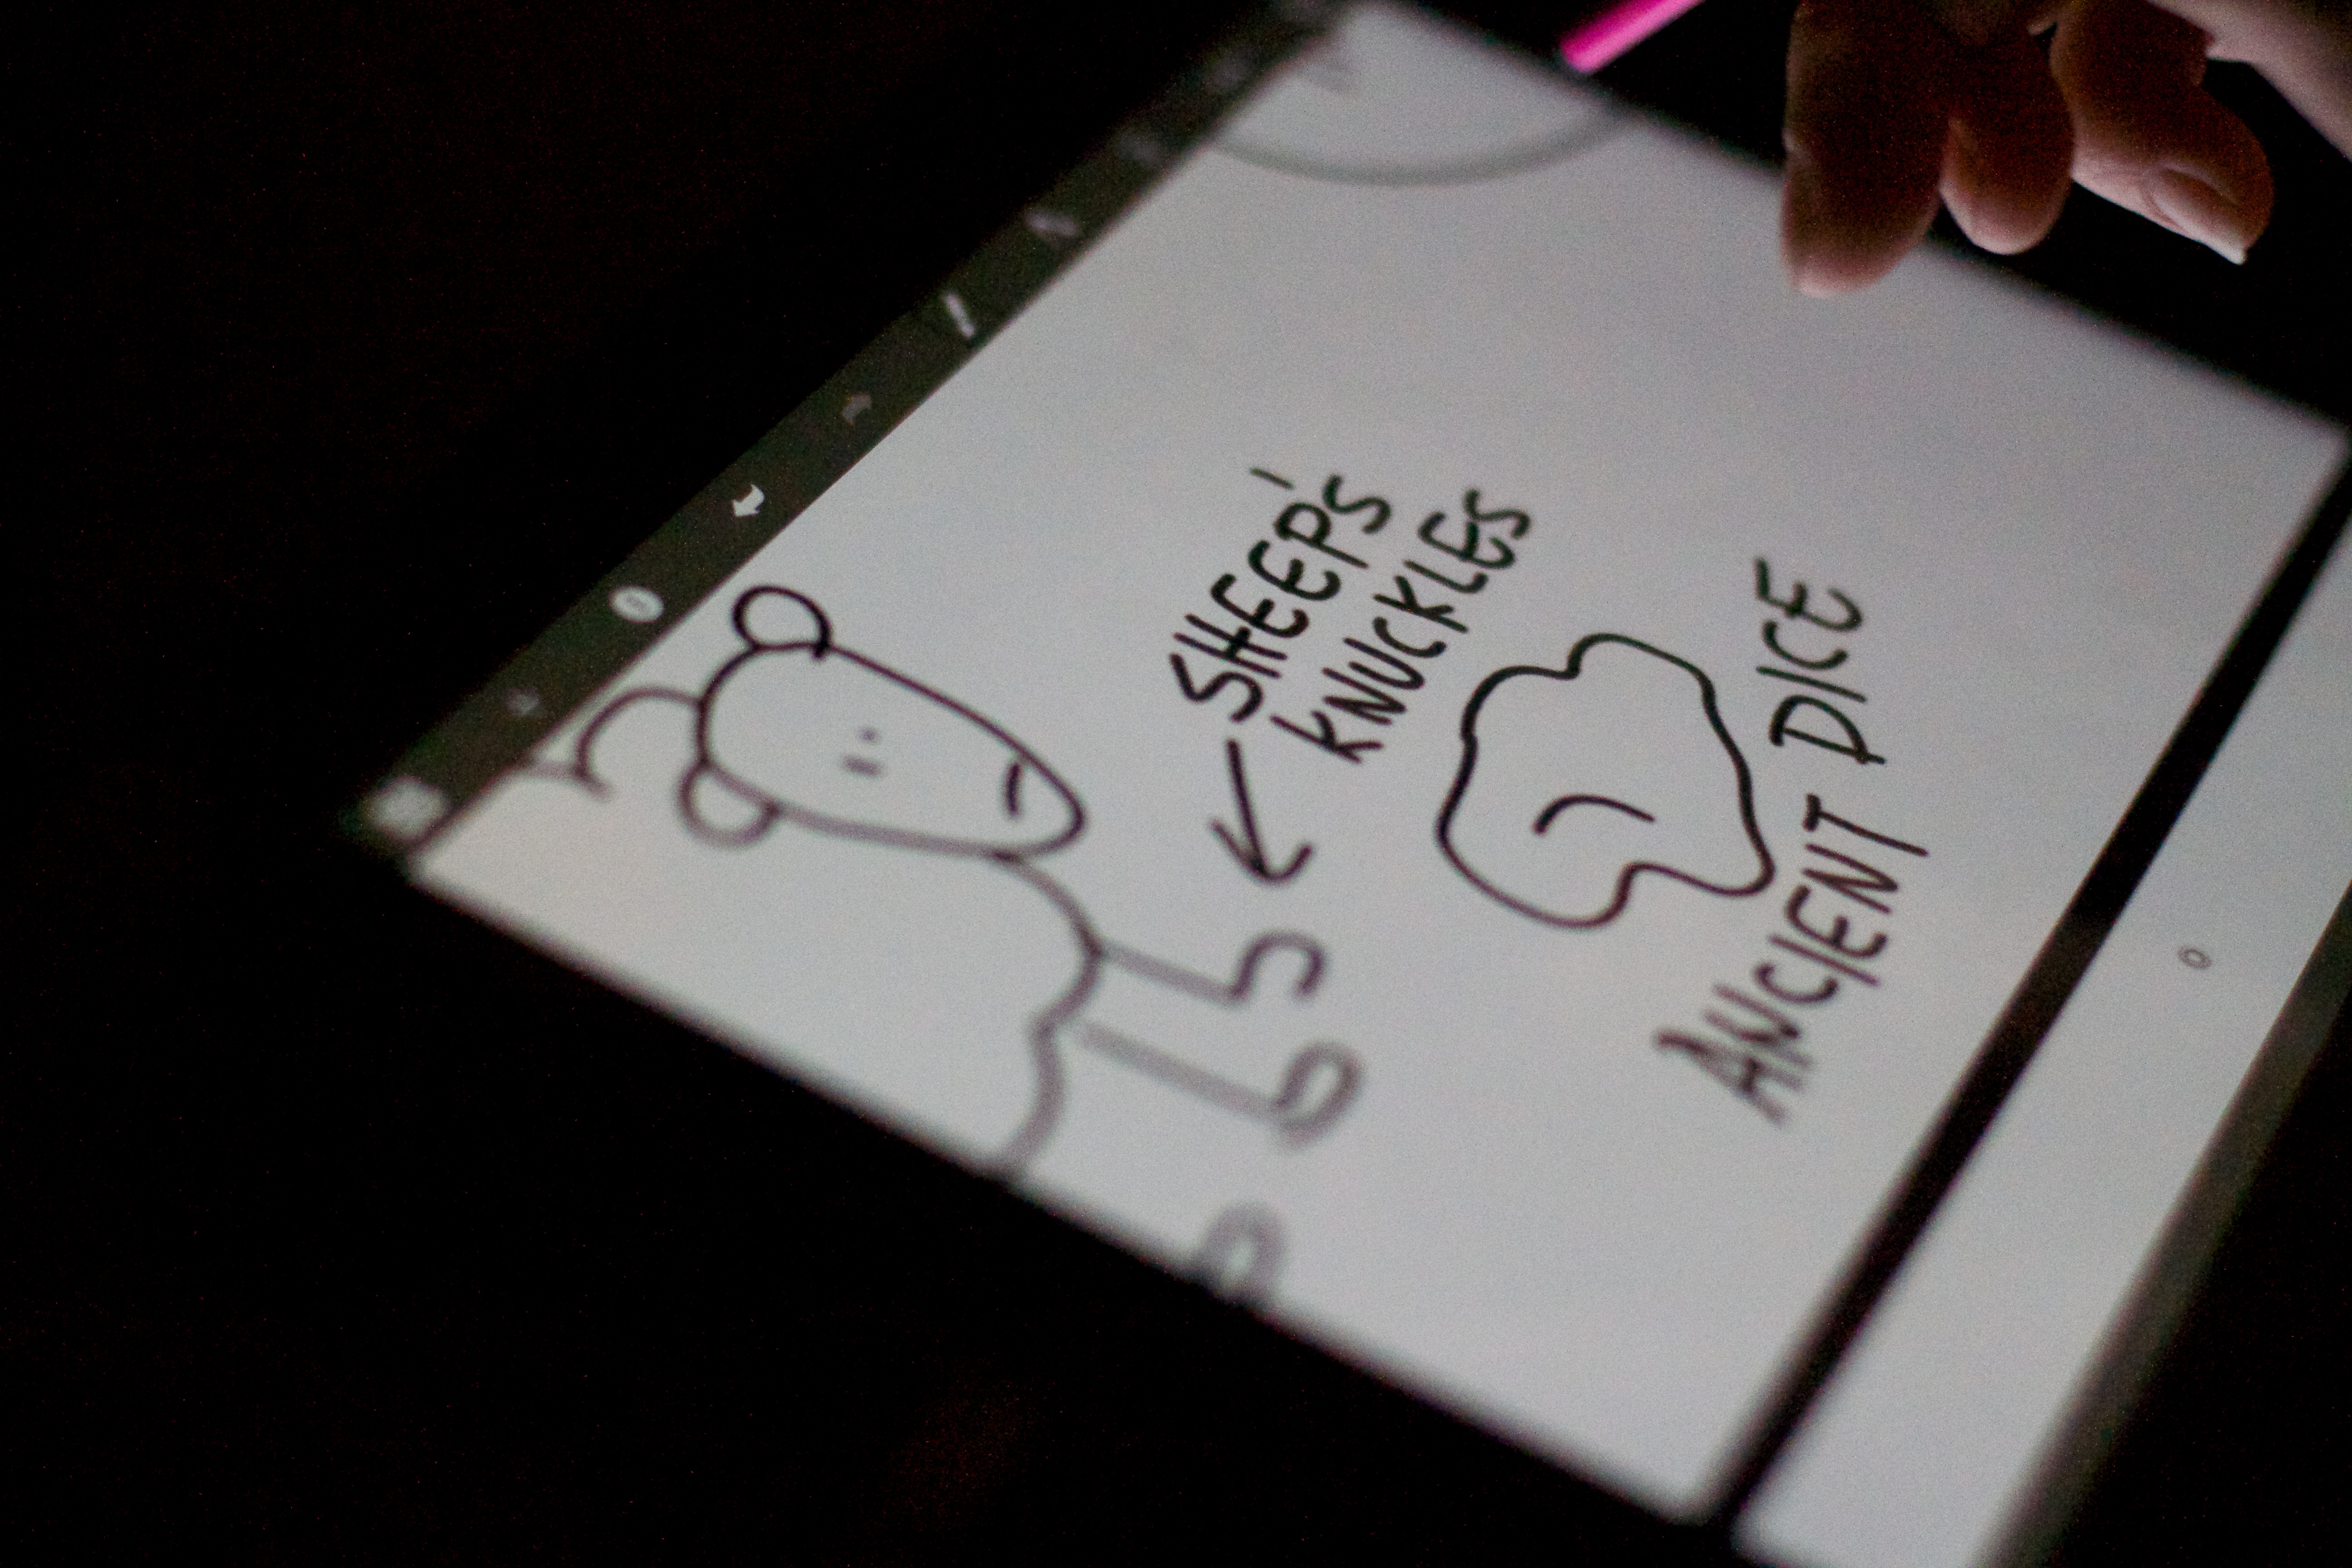
writing, hand, white, number, love, black, brand, font, art, drawing, design, handwriting, calligraphy, shape, tedxusagrado